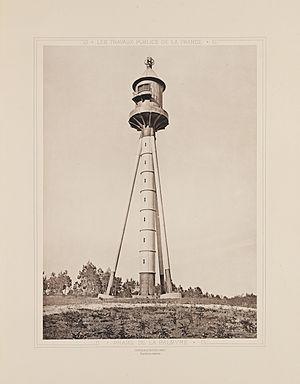
Le phare de La Palmyre est un radiophare de construction récente situé dans la forêt de La Palmyre, près de Royan, en Charente-Maritime.